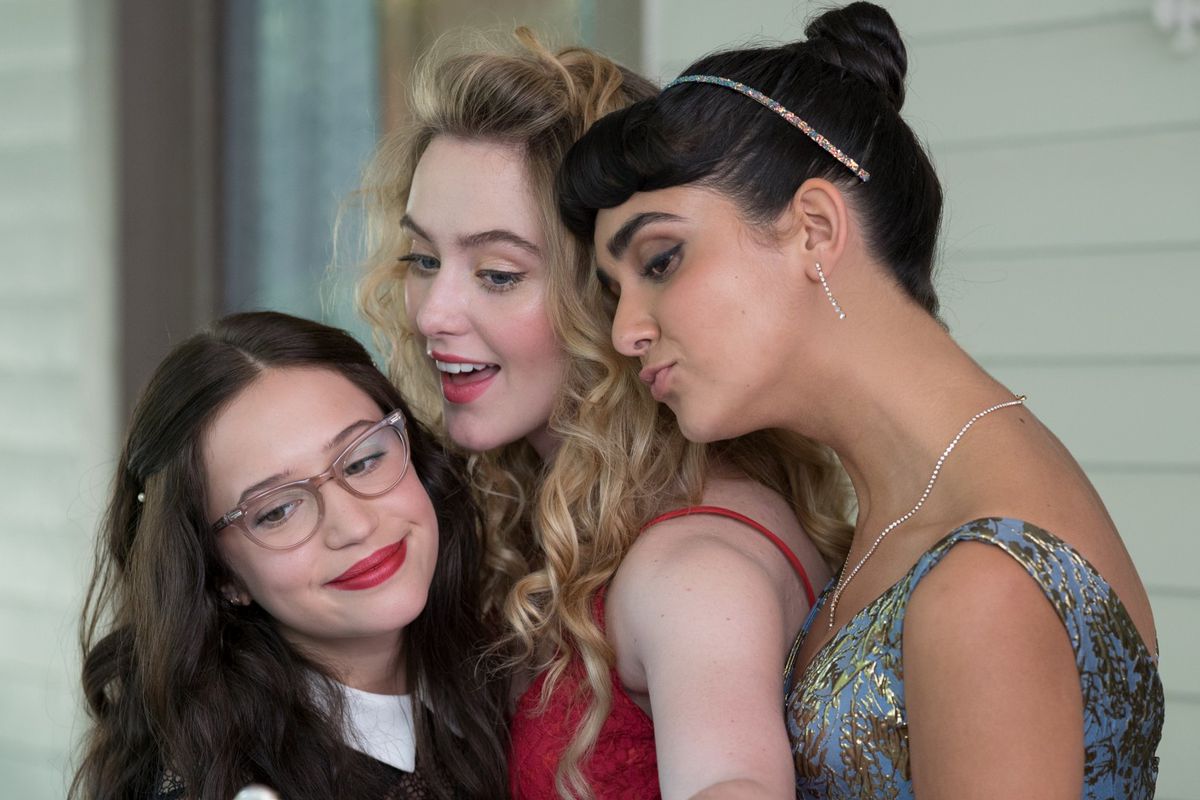
Gender: women